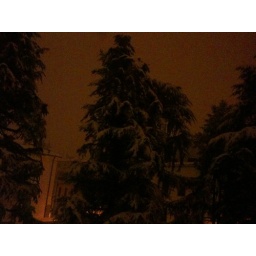
Snow falls heavyin the night in orange sky